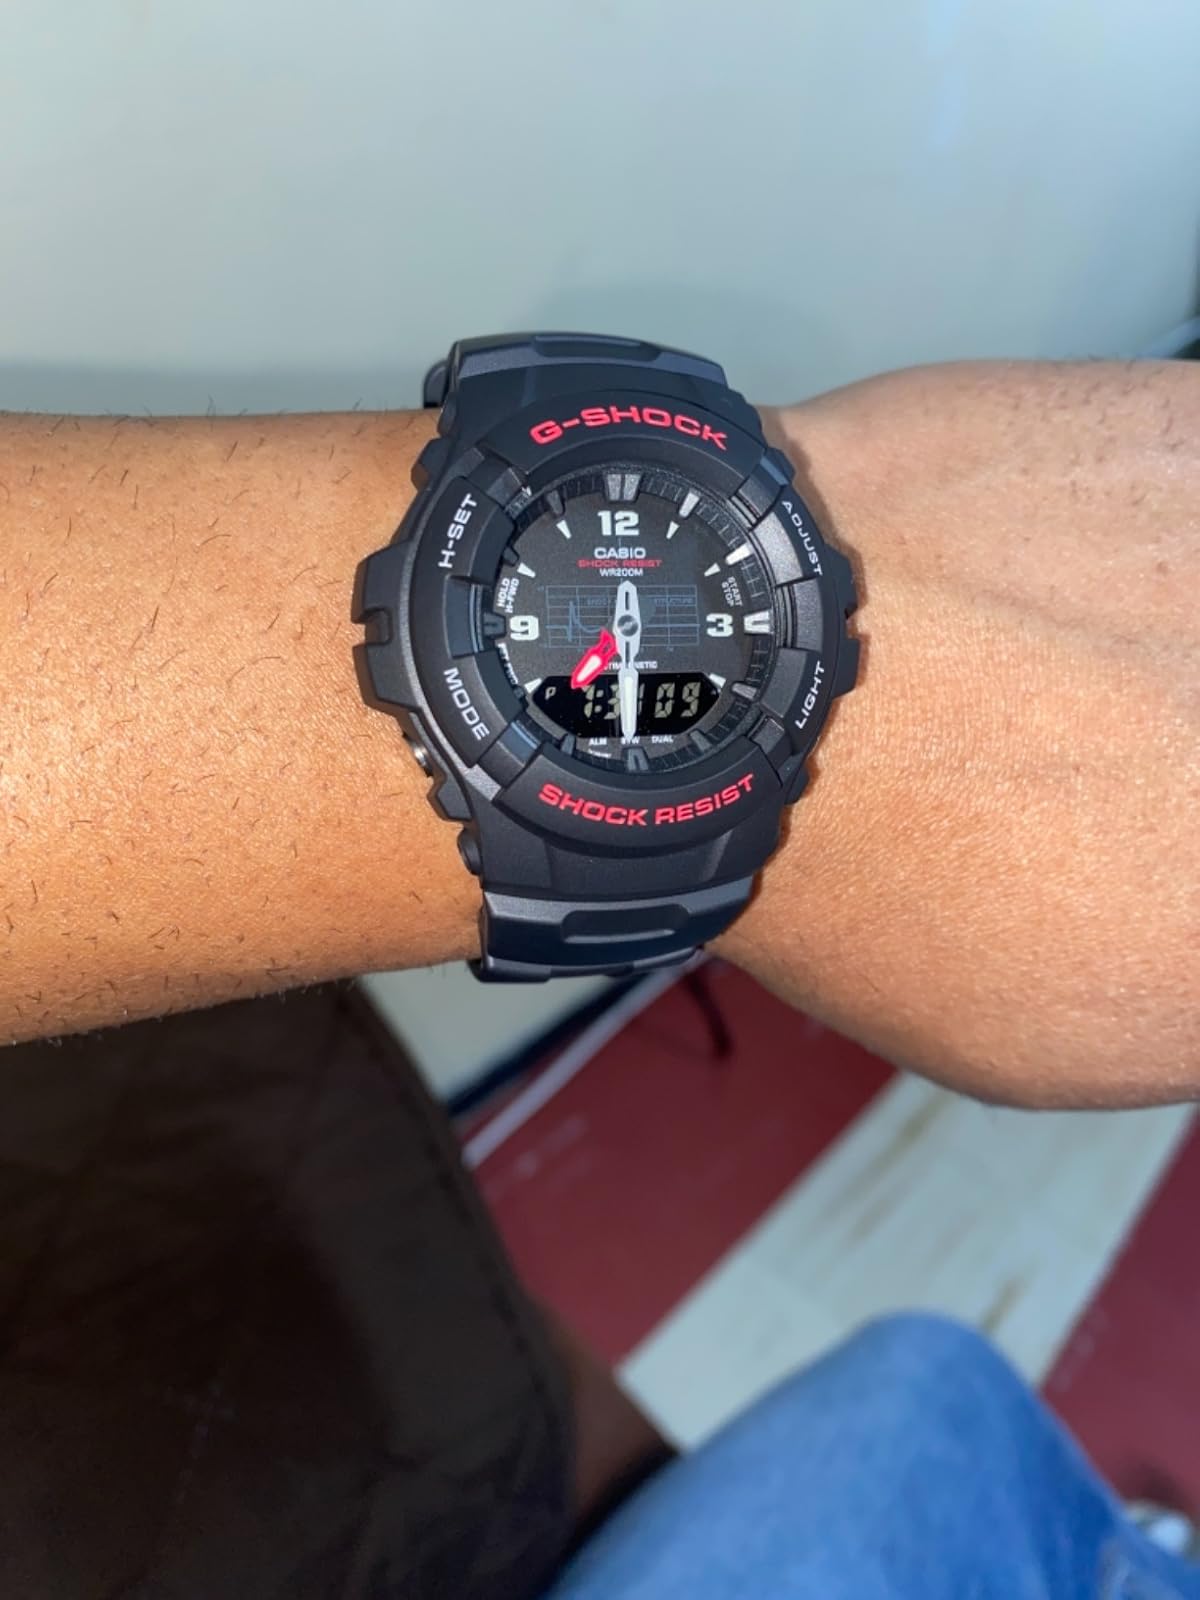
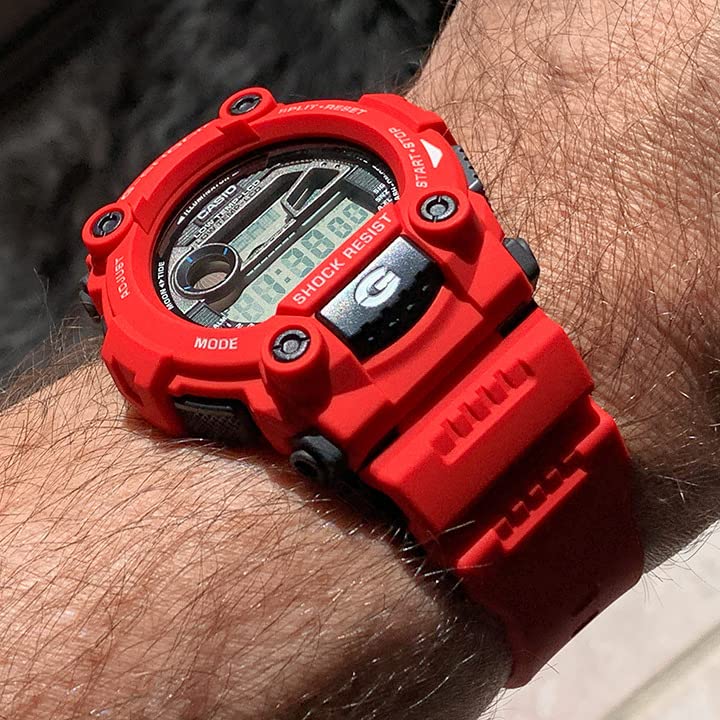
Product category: accessories_watch
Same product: no